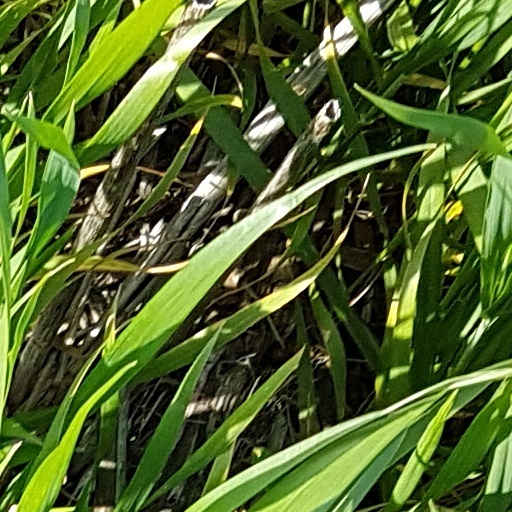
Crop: wheat